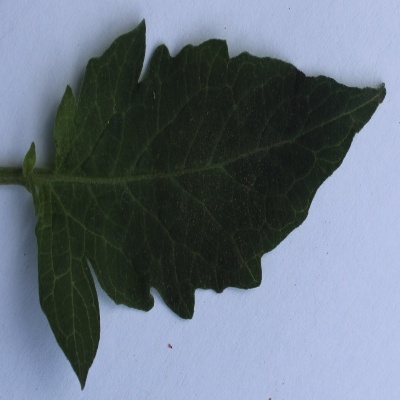
Crop: Tomato
Condition: healthy